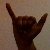
The image shows a hand gesture representing the letter 'Y' in Indian Sign Language.